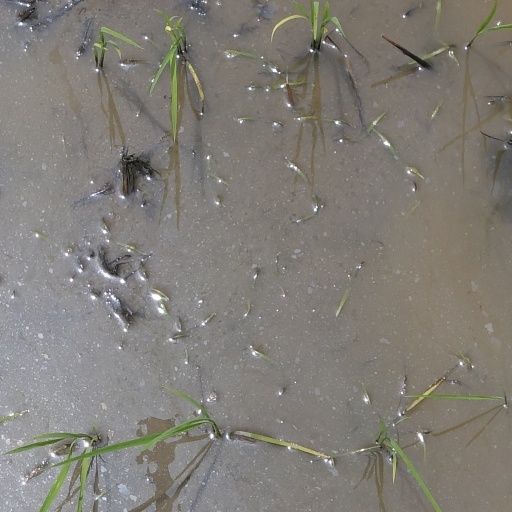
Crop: rice